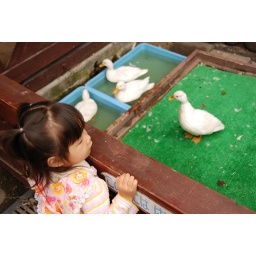
Little girls looking over the ducks